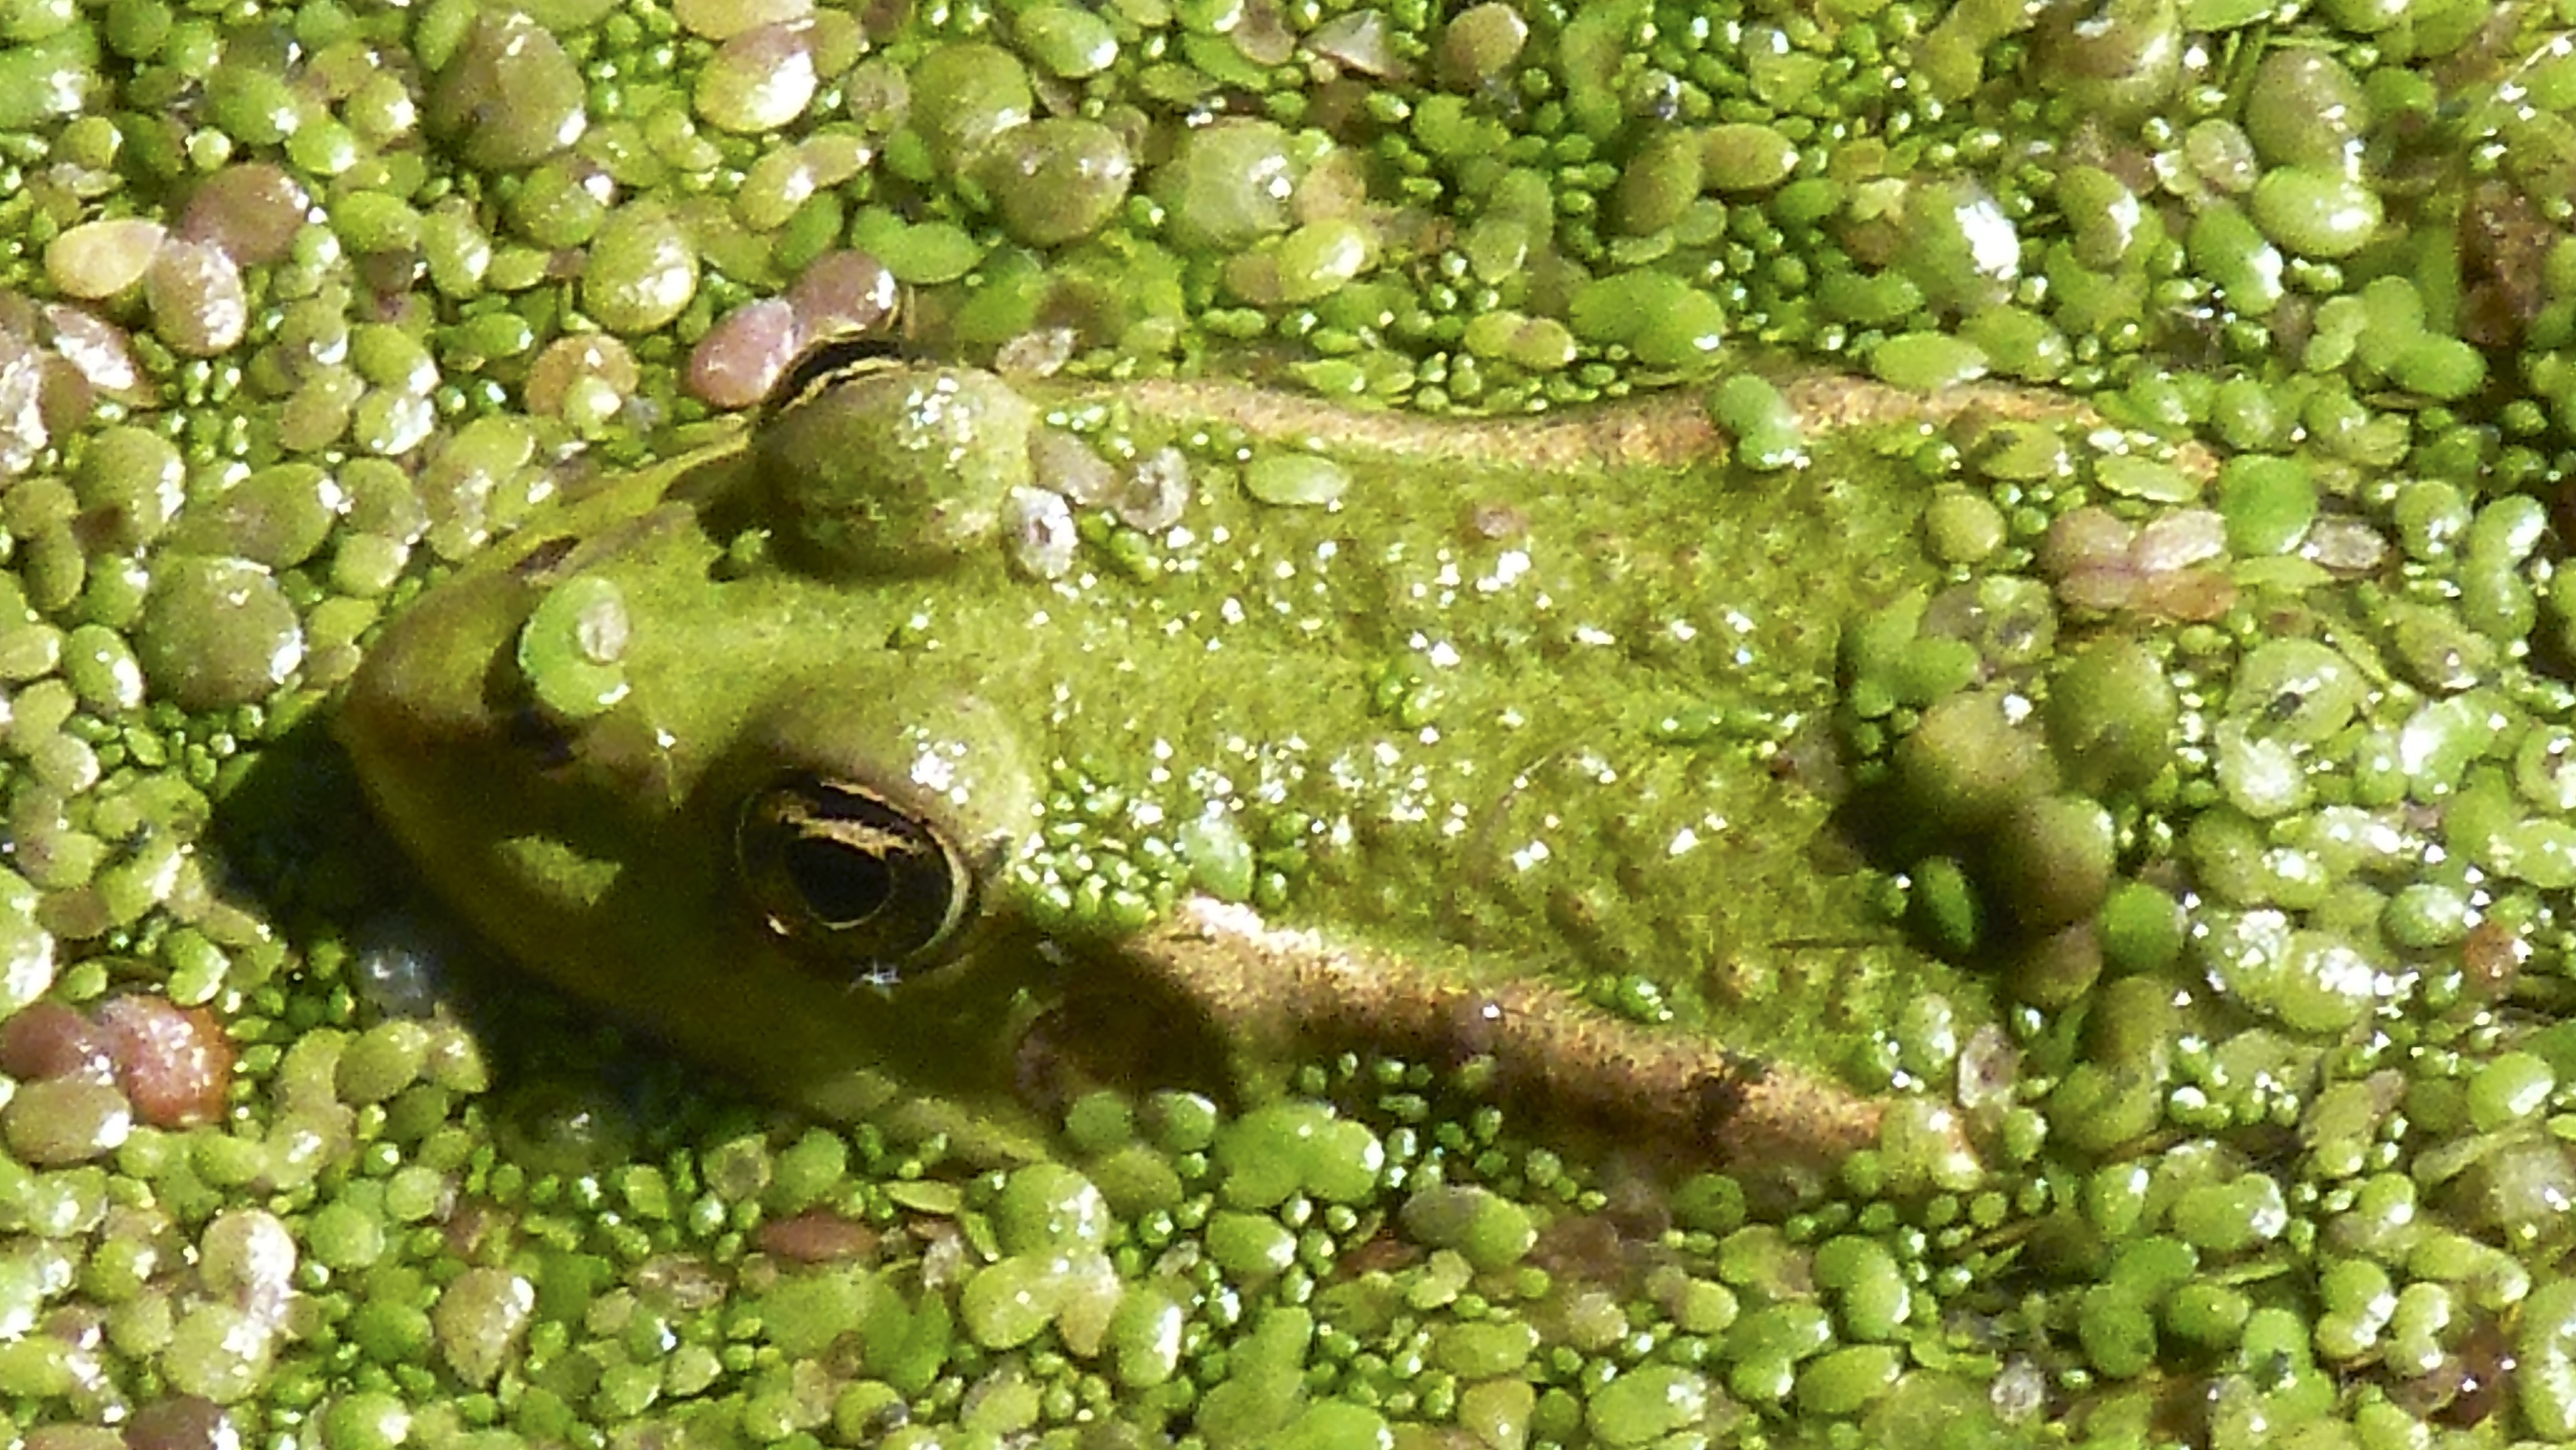
water, nature, lake, animal, pond, wildlife, green, high, biology, frog, toad, amphibian, close, fauna, wild animal, eyes, vertebrate, creature, amphibians, animal world, frogs, pond inhabitants, ranidae, frog face, amphib